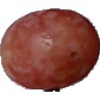
Label: Grape Pink 1